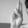
ASL letter: U